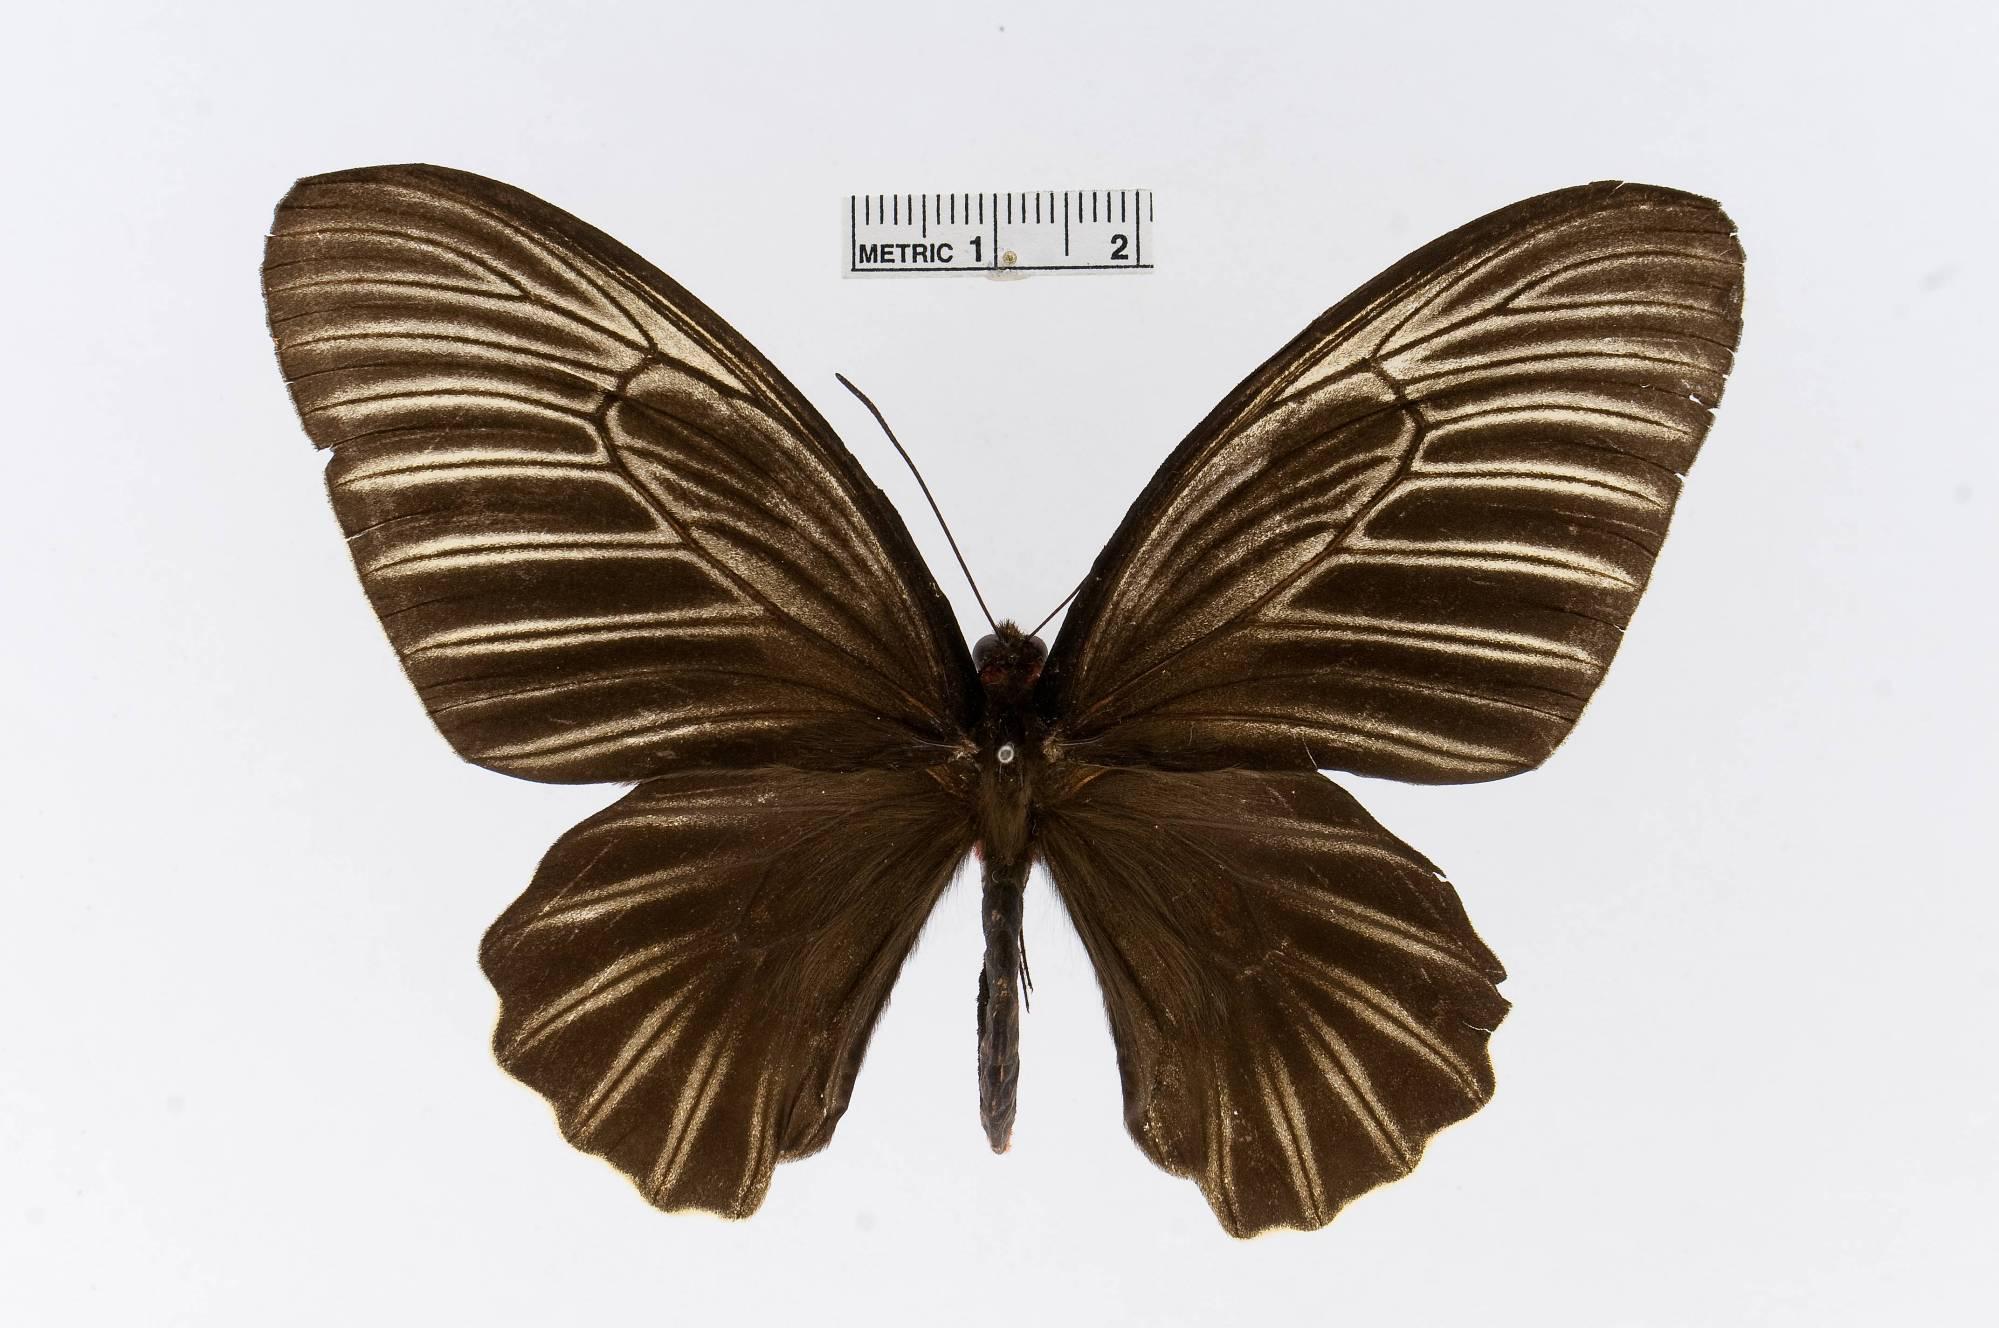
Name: Atrophaneura nox
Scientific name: Atrophaneura nox
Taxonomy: Animalia, Arthropoda, Insecta, Lepidoptera, Papilionidae, Papilioninae
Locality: [Not Stated] Borneo, [Not Stated]
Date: [Not Stated]